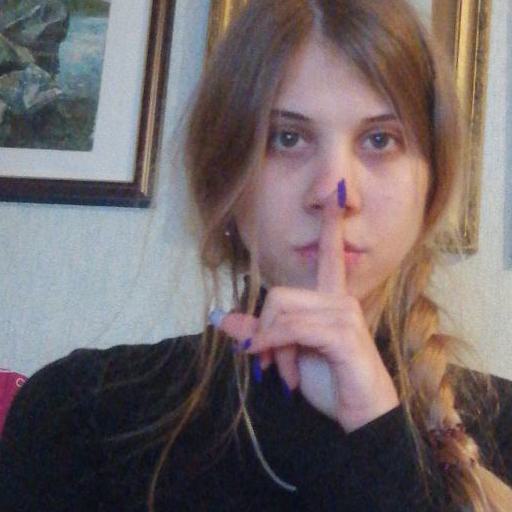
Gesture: mute